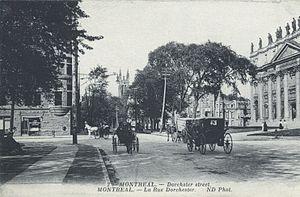
Rue Dorchester, Montréal, Québec, Canada, 1907. Encre sur papier monté sur carton - Phototypie."